Frances Daisy Emery Allen

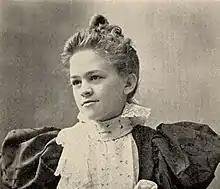
Portrait of Allen from the 1898 Fort Worth University yearbook

Frances Daisy Emery Allen (born Frances Daisy Emery; September 5, 1876 – December 7, 1958) was an American physician. She was the first female graduate of a medical college in the state of Texas and one of the first female physicians to practice in Tarrant County.